Normandy Schools Collaborative

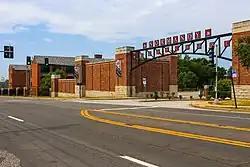
Normandy High School

As of the 2025-2026 school year, the Normandy School District operated one high school, Normandy High School. The district also operated several other schools, including: